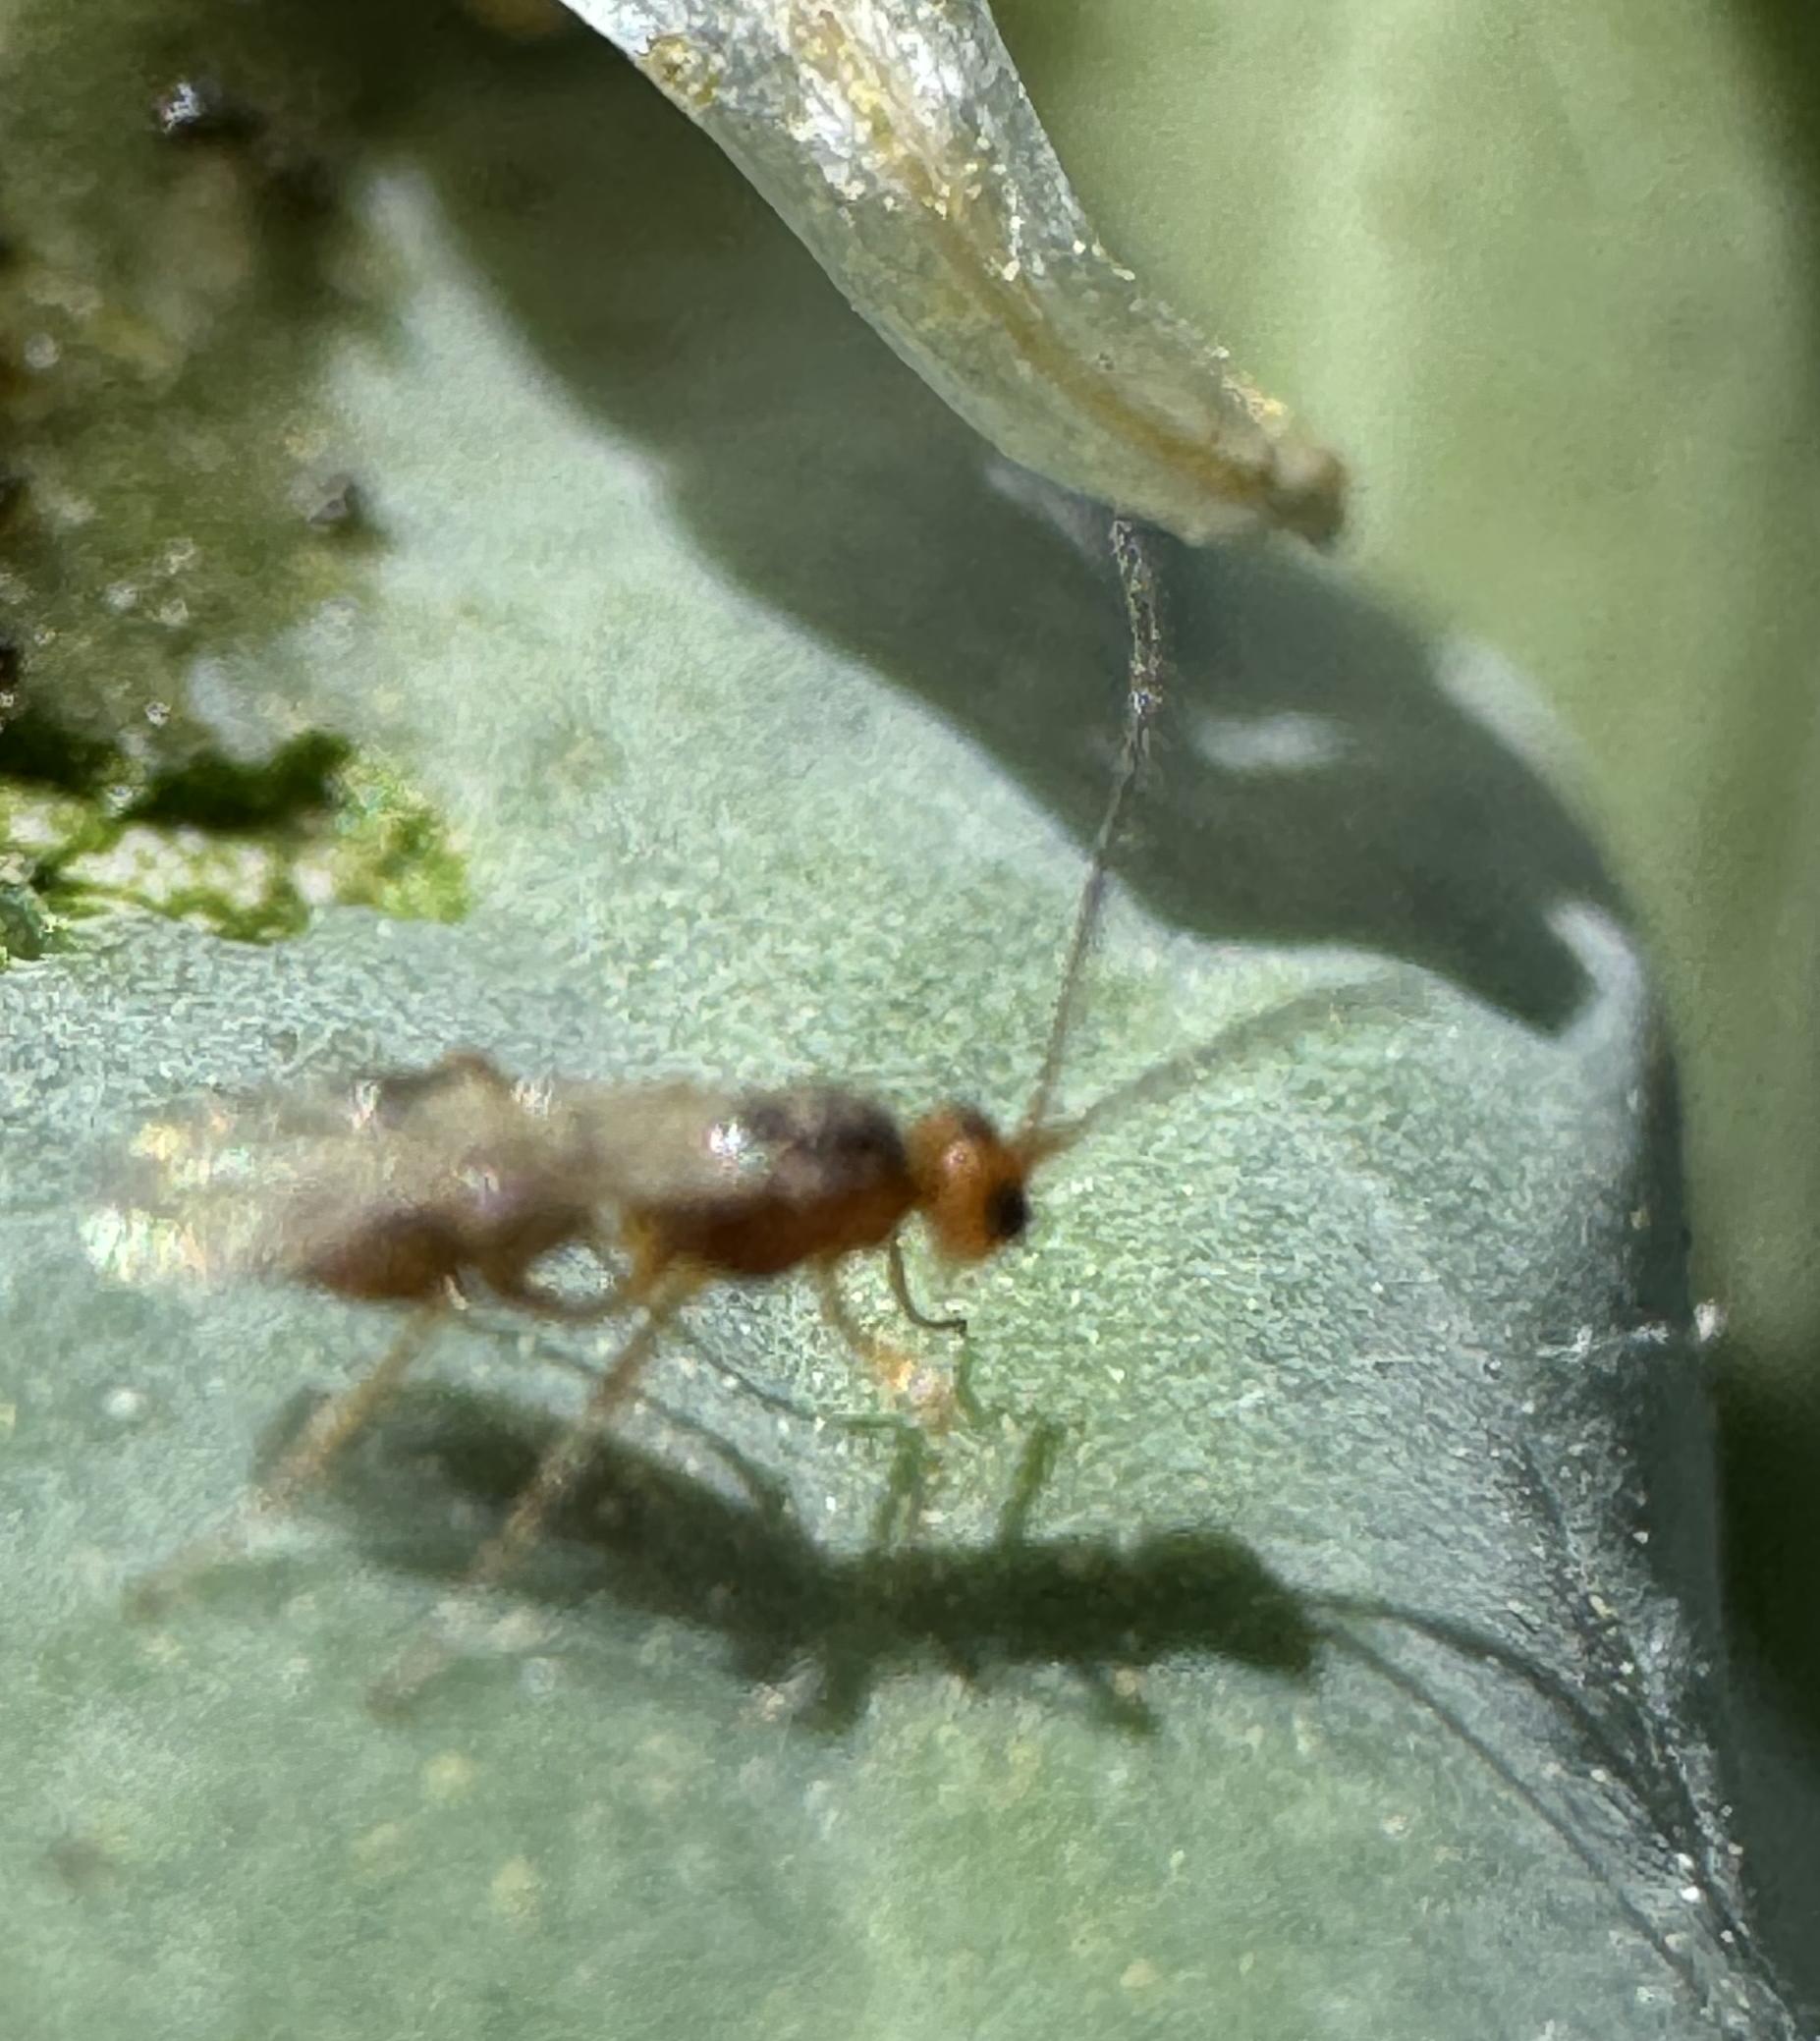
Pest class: predators